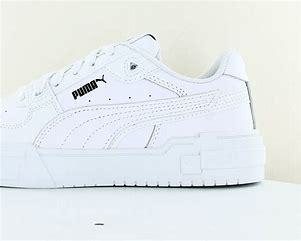
Brand: Puma
Model: Ca Pro